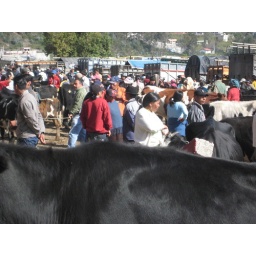
At the animal market in Otavalo